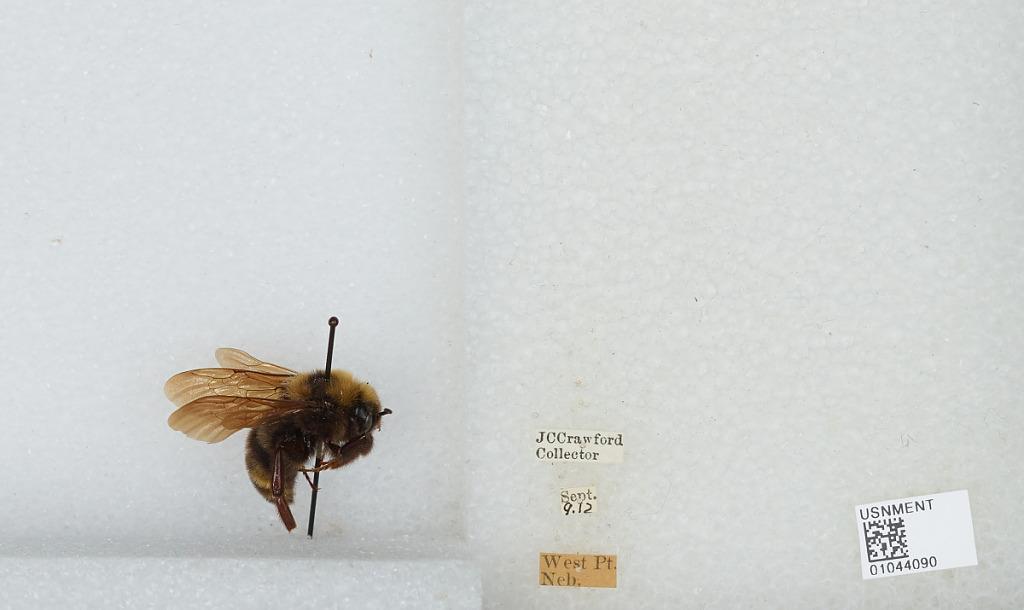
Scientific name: Bombus (Psithyrus) variabilis (Cresson)
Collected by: J. Crawford
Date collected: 1912-9-9
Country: United States
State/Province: Nebraska
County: Cuming
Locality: West Point
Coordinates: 41.8397, -96.7114